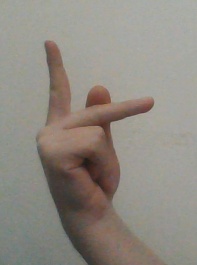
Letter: dha